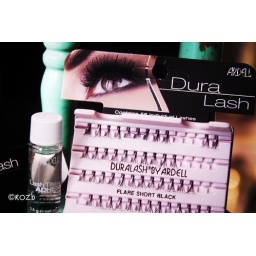
DuraLash by Ardell...flare short black (individual lashes)...and a bottle of Ardell Lash Tite Adhesive